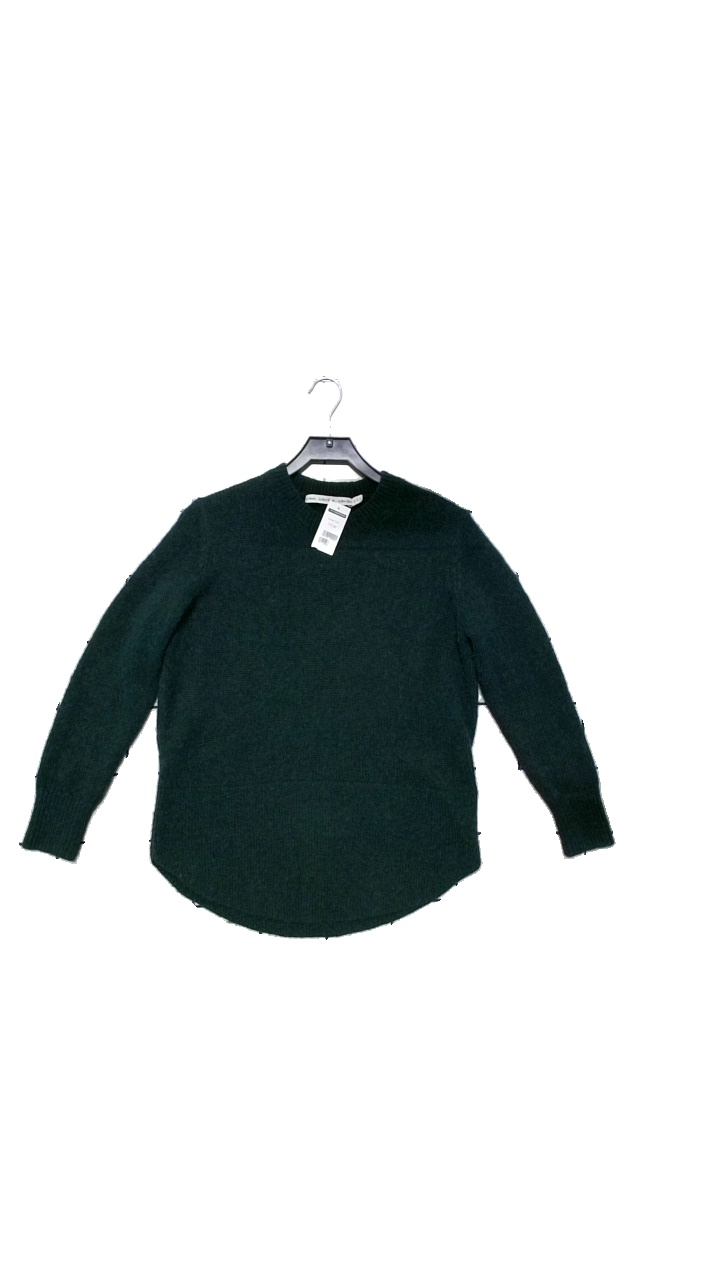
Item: Sweater (Ladies)
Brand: And Other Stories
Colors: Green
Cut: Regular, Long
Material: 48% wool, 32% polyester, 20% alpaca
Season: Autumn
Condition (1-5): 5
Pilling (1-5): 4
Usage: Reuse
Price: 150-250